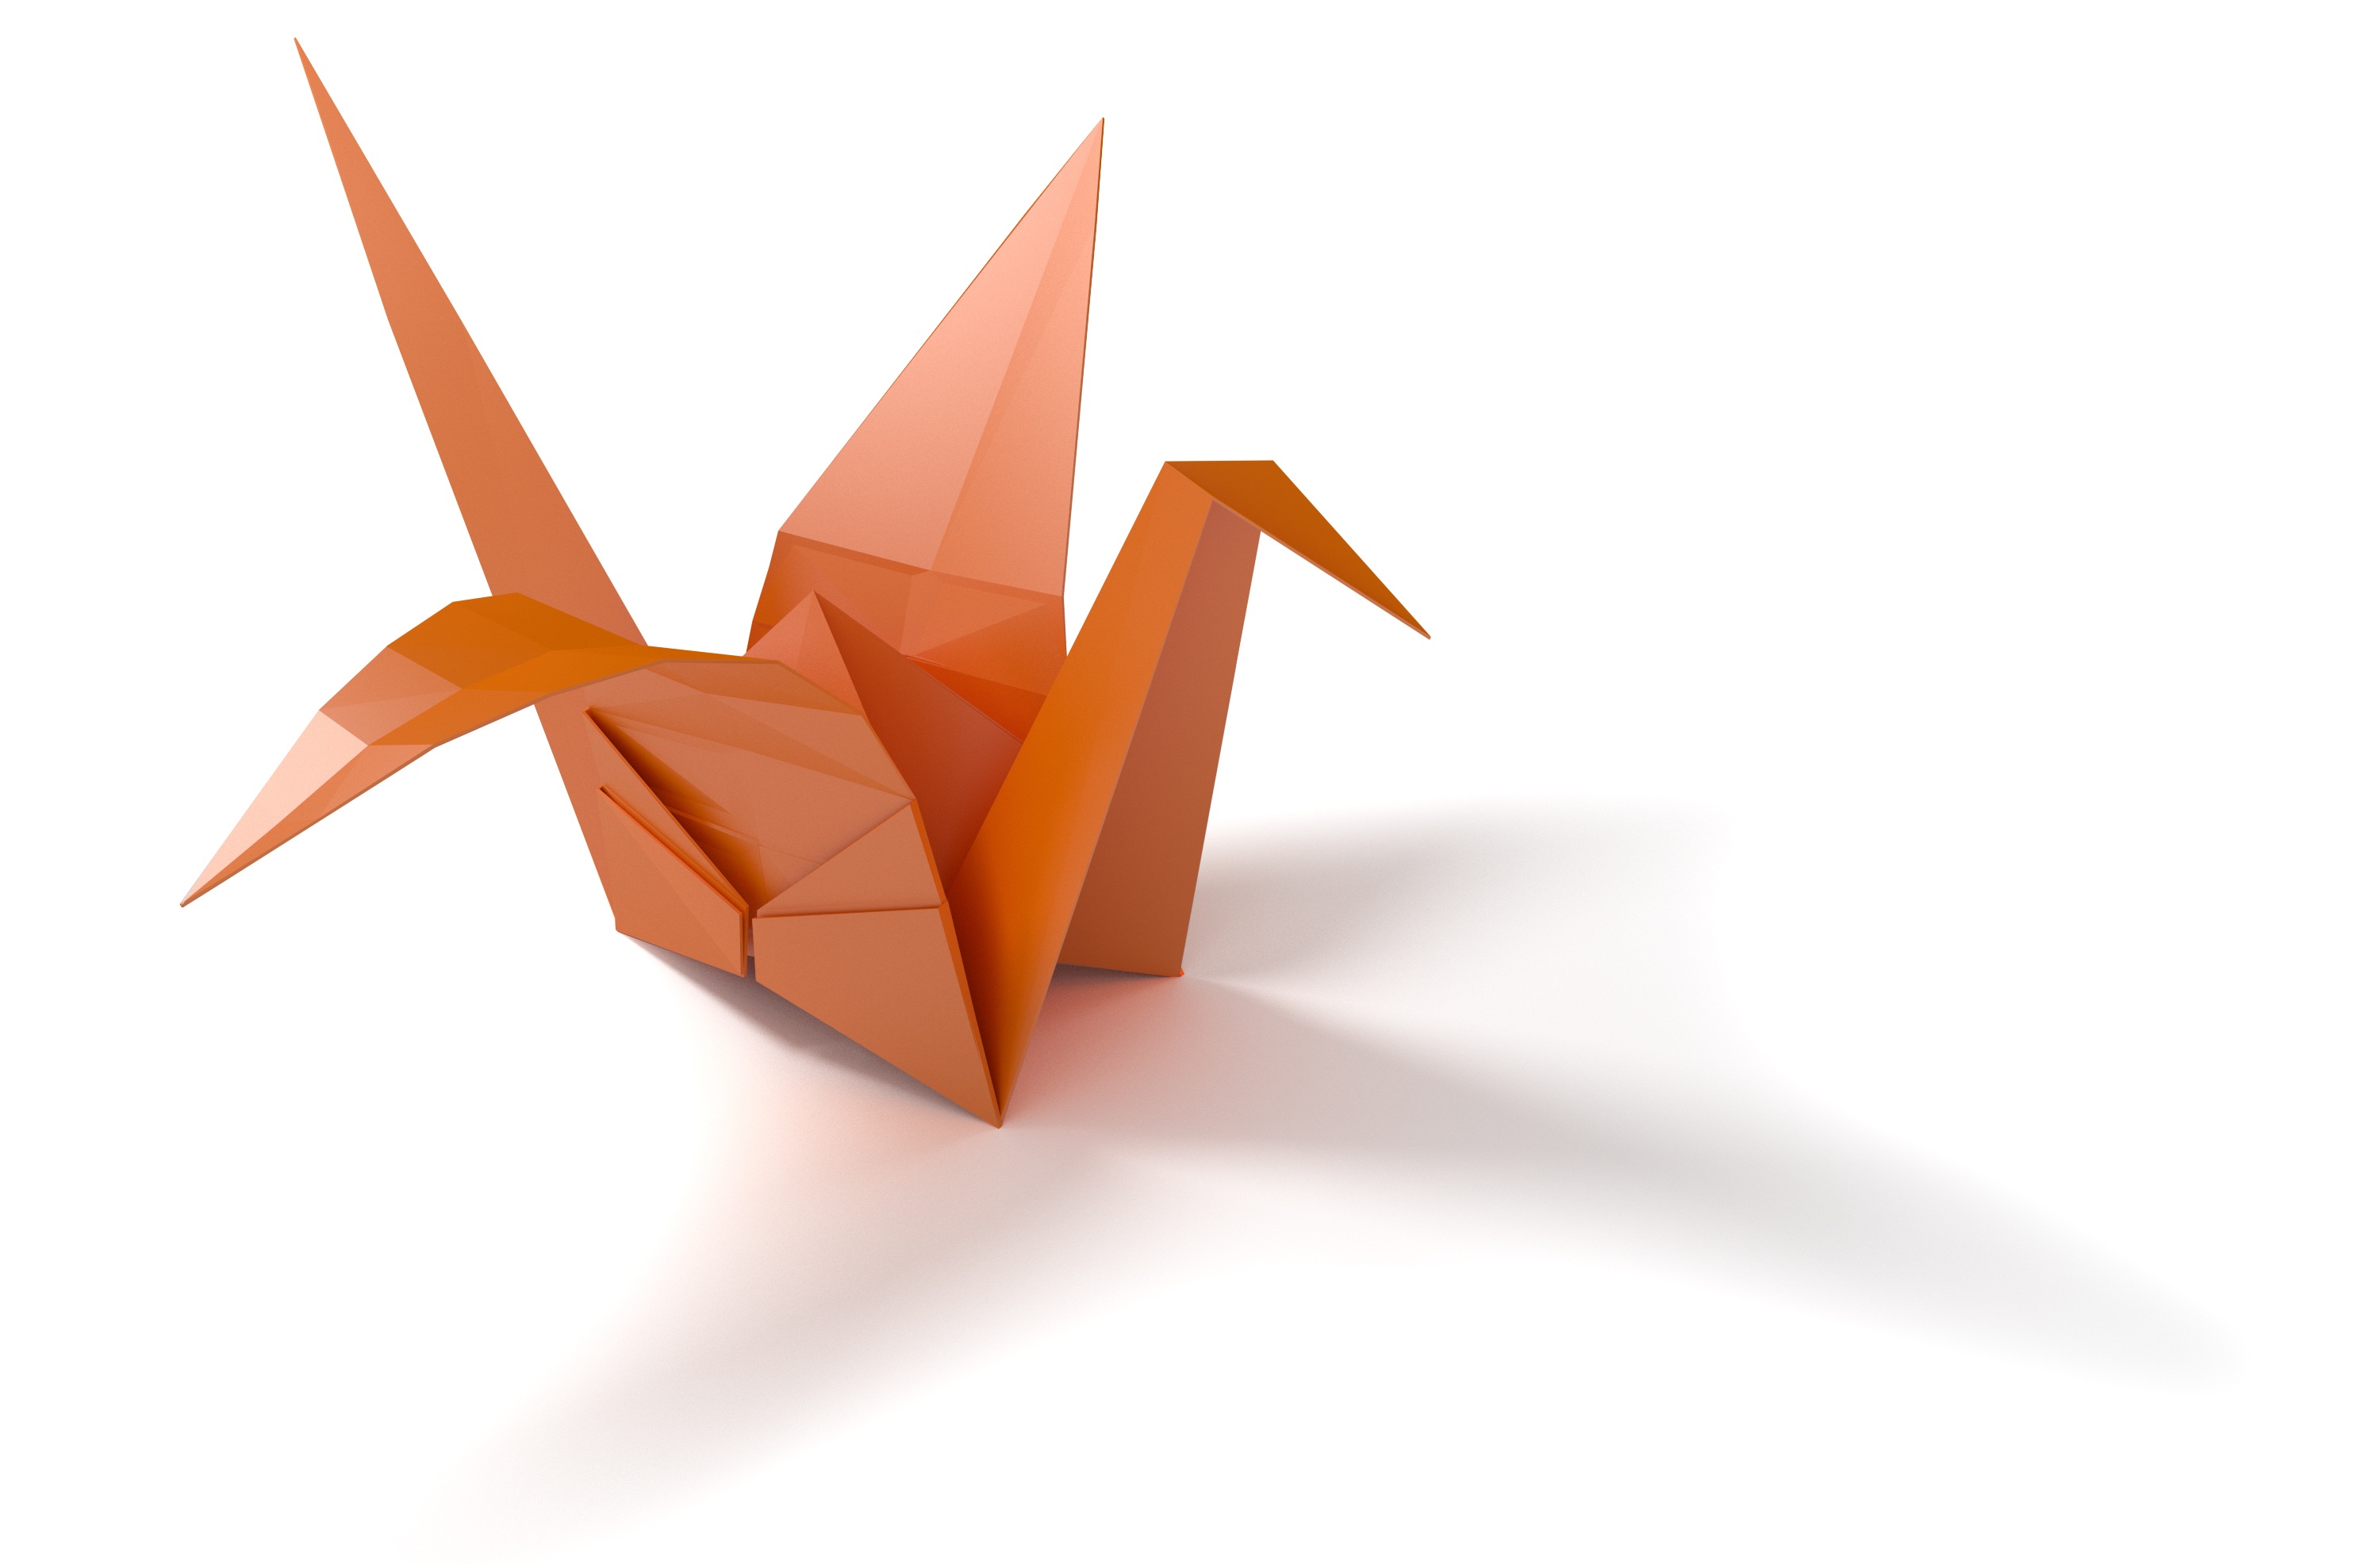
bird, wheel, craft, art, illustration, crane, hobby, origami, folding paper, origami paper